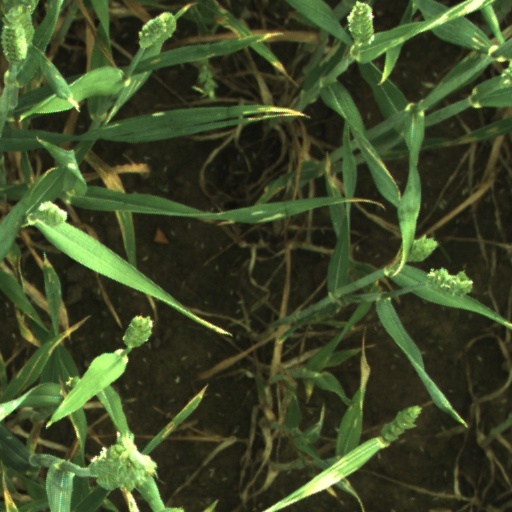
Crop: wheat